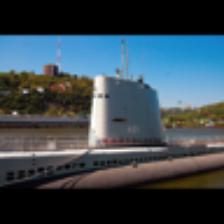
Label: NonHuman